Holbæk

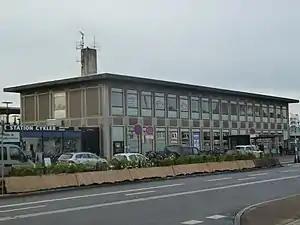
Holbæk railway station.

The Northwest Line connects Holbæk with Kalundborg and Roskilde and the rest of the Danish rail network, and the Odsherred Line connects Holbæk with Nykøbing Sjælland. Holbæk railway station is the principal railway station of the town, and offers direct regional train services to Copenhagen, and operated by the national railway company DSB and local train services to operated by the regional railway company Lokaltog. The western part of the town is also served by the railway halt .